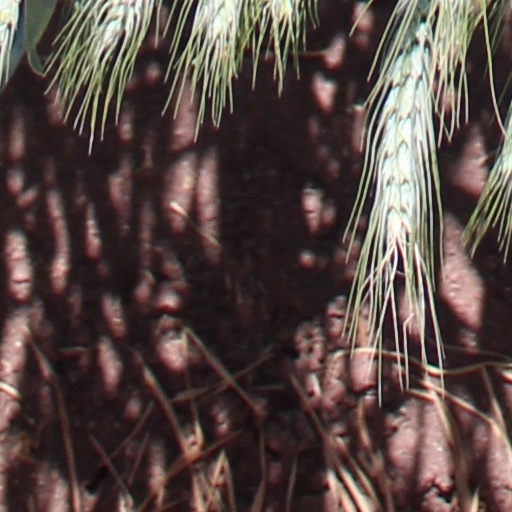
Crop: wheat